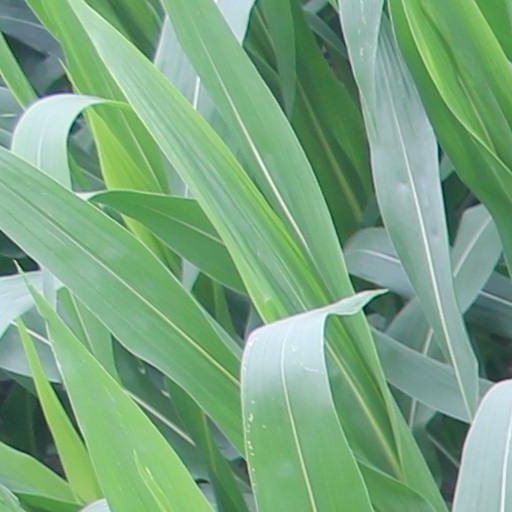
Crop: maize; corn